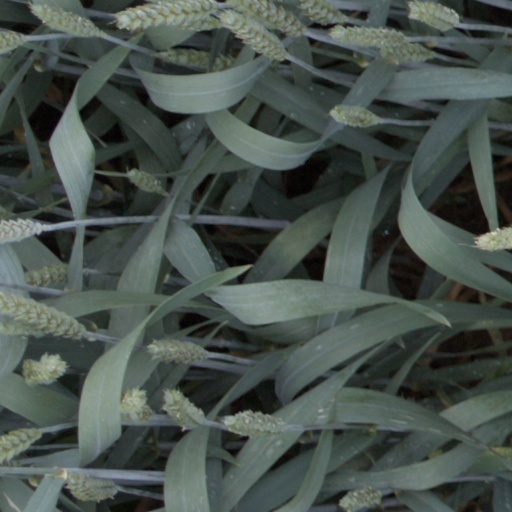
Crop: wheat